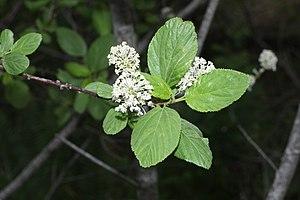
La céanothe sanguine, appelé aussi thé d'Oregon, est une espèce d'arbuste de la famille des Rhamnaceae. Elle est originaire du nord-ouest de l'Amérique. C'est une essence pyrophile qui a besoin de l'action du feu pour que ses graines germent.